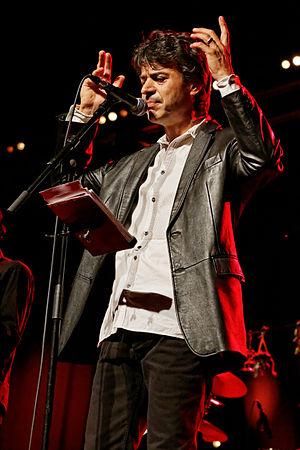
Une gwerz est un chant breton racontant une histoire, depuis l'anecdote jusqu'à l'épopée historique ou mythologique. Proches des ballades ou des complaintes, les gwerzioù illustrent des histoires majoritairement tragiques ou tristes, avec un aspect fantastique. Contrairement aux chansons telles que les complaintes, le plus souvent centrées sur quelques individualités, la gwerz est un chant qui parle de thèmes plus universels et qui relate des événements qui ont touché une large communauté.